Jim Haynes

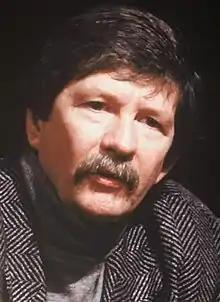

James Almand Haynes (10 November 1933 – 6 January 2021) was an American-born figure in the British 1950s-60s counterculture, beginning in Edinburgh, Scotland with the opening of The Paperback bookshop in 1959. He was also a co-founder of Edinburgh's Traverse Theatre, The Howff, and a co-producer of the 1962 Edinburgh Writers and 1964 Drama conferences. In London, he co-founded the underground newspaper "International Times" and the London Drury Lane Arts Lab. In 1969 he relocated to Paris and taught at the University of Paris, and for over 30 years hosted his open door Sunday Dinners, to international gatherings.